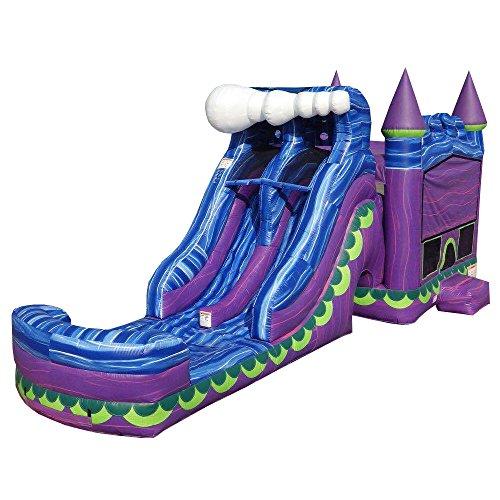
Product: JumpOrange Commercial Grade Inflatable Mermaid Titan Dual Lane Bounce House with Slide Combo and Blower, Party Combo Moonwalk, 100% PVC VINYL
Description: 8 Ft. Dual Lane Slide, Bounce House, Climb Wall, Obstacles, Basketball Hoop, Tunnel, and Inflatable Landing Zone.
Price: $2,868.06
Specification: ProductDimensions:480x168x216inches|ItemWeight:360pounds|ShippingWeight:14pounds(Viewshippingratesandpolicies)|ASIN:B078L6FT4Y|Itemmodelnumber:JC-CSD40M|Manufacturerrecommendedage:4-15years